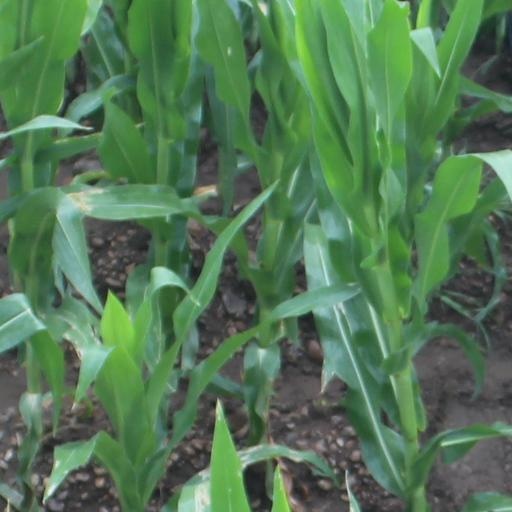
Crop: maize; corn